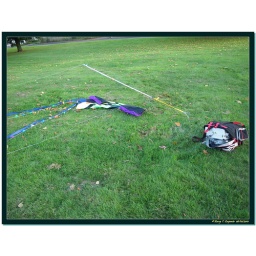
My kit on the ground, line wraped around two pig tail dog stakes.